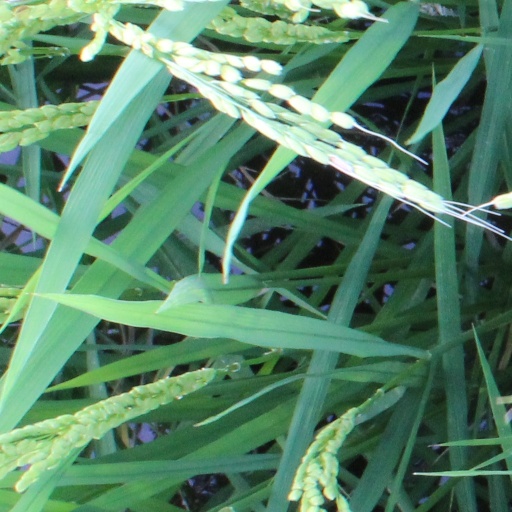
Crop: rice